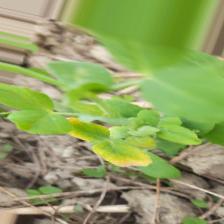
Label: Ascochyta blight